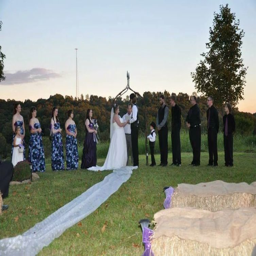
a large wedding we did for dear friends back .